New York State Route 124

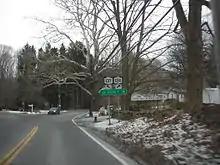
NY 137 northbound at the junction with NY 124 in Pound Ridge

NY 124 begins at a junction with NY 137 (Stone Hill Road / Westchester Avenue) in the town and hamlet of Pound Ridge. NY 124 proceeds eastward along Salem Road through Pound Ridge as a two-lane wooded residential street. The route bends northward through Pound Ridge, following the same backdrop west of Trinity Lake past some power lines and into a junction with Donbrook Road. The route bends northeast, passing a pond and a commercial business next to some residences before intersecting with Kitchawan Road, which connects NY 124 to NY 123 in the nearby town of Lewisboro. After Kitchawan Road, NY 124 bends northwest along a long stretch of residences, passing west of Lake Kitchawan after straightening to the north.